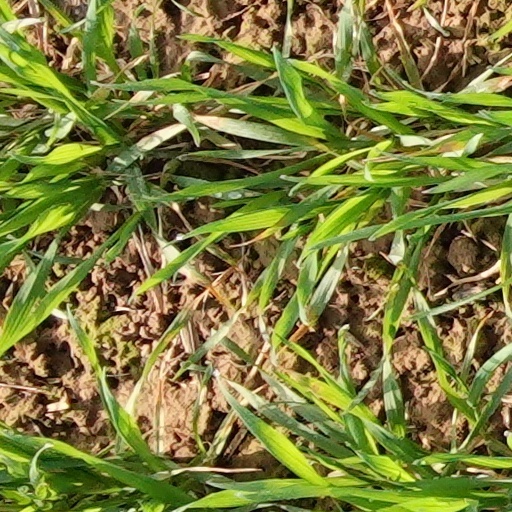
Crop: wheat